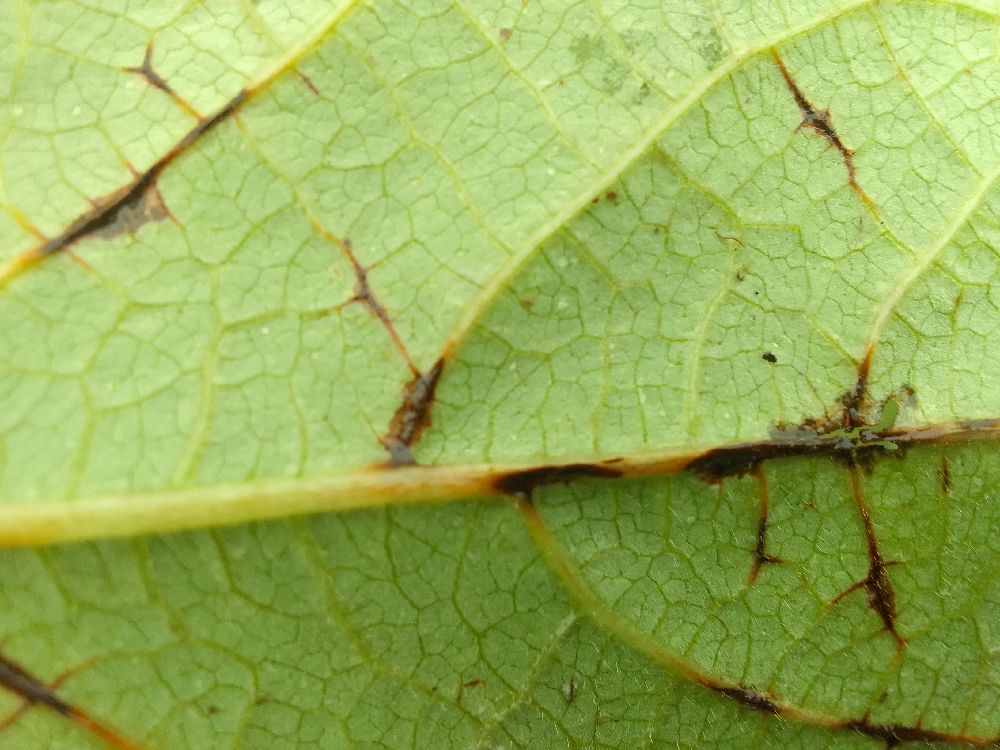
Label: anthracnose